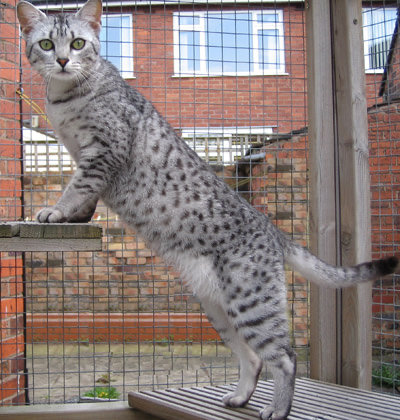
Animal: cat
Breed: Egyptian Mau